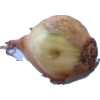
Label: onion